United Nations Security Council Resolution 1970

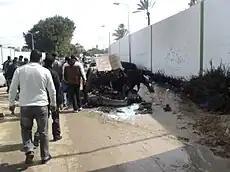
Libyan opposition in Benghazi during the uprising

United Nations Security Council Resolution 1970 was a measure adopted unanimously by the UN Security Council on 26 February 2011. It condemned the use of lethal force by the government of Muammar Gaddafi against protesters participating in the Libyan Civil War, and imposed a series of international sanctions in response.